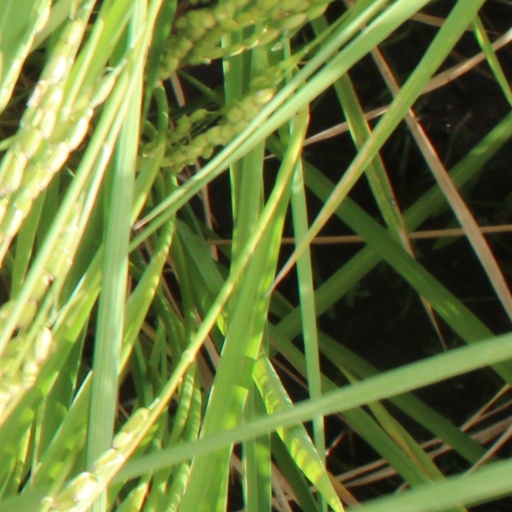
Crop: rice